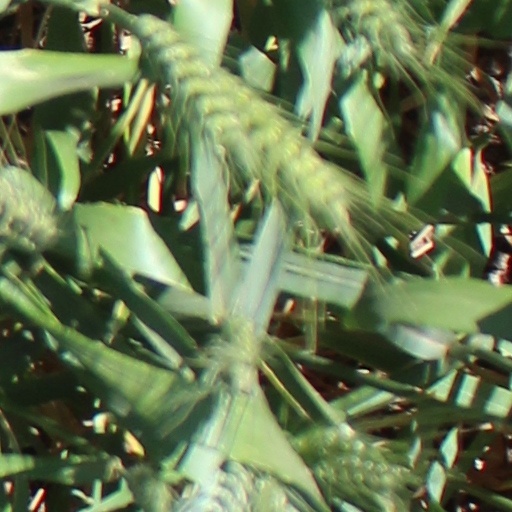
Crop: wheat